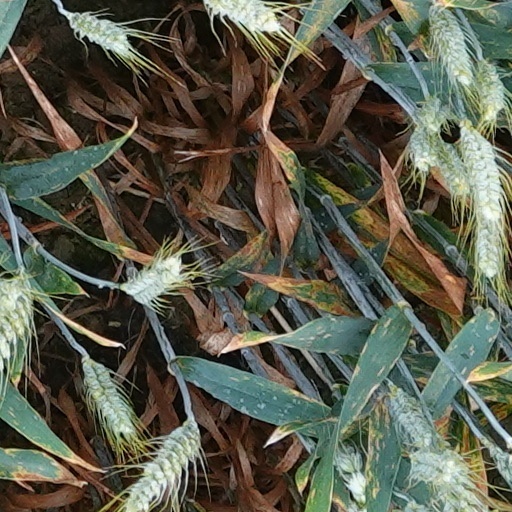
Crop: wheat